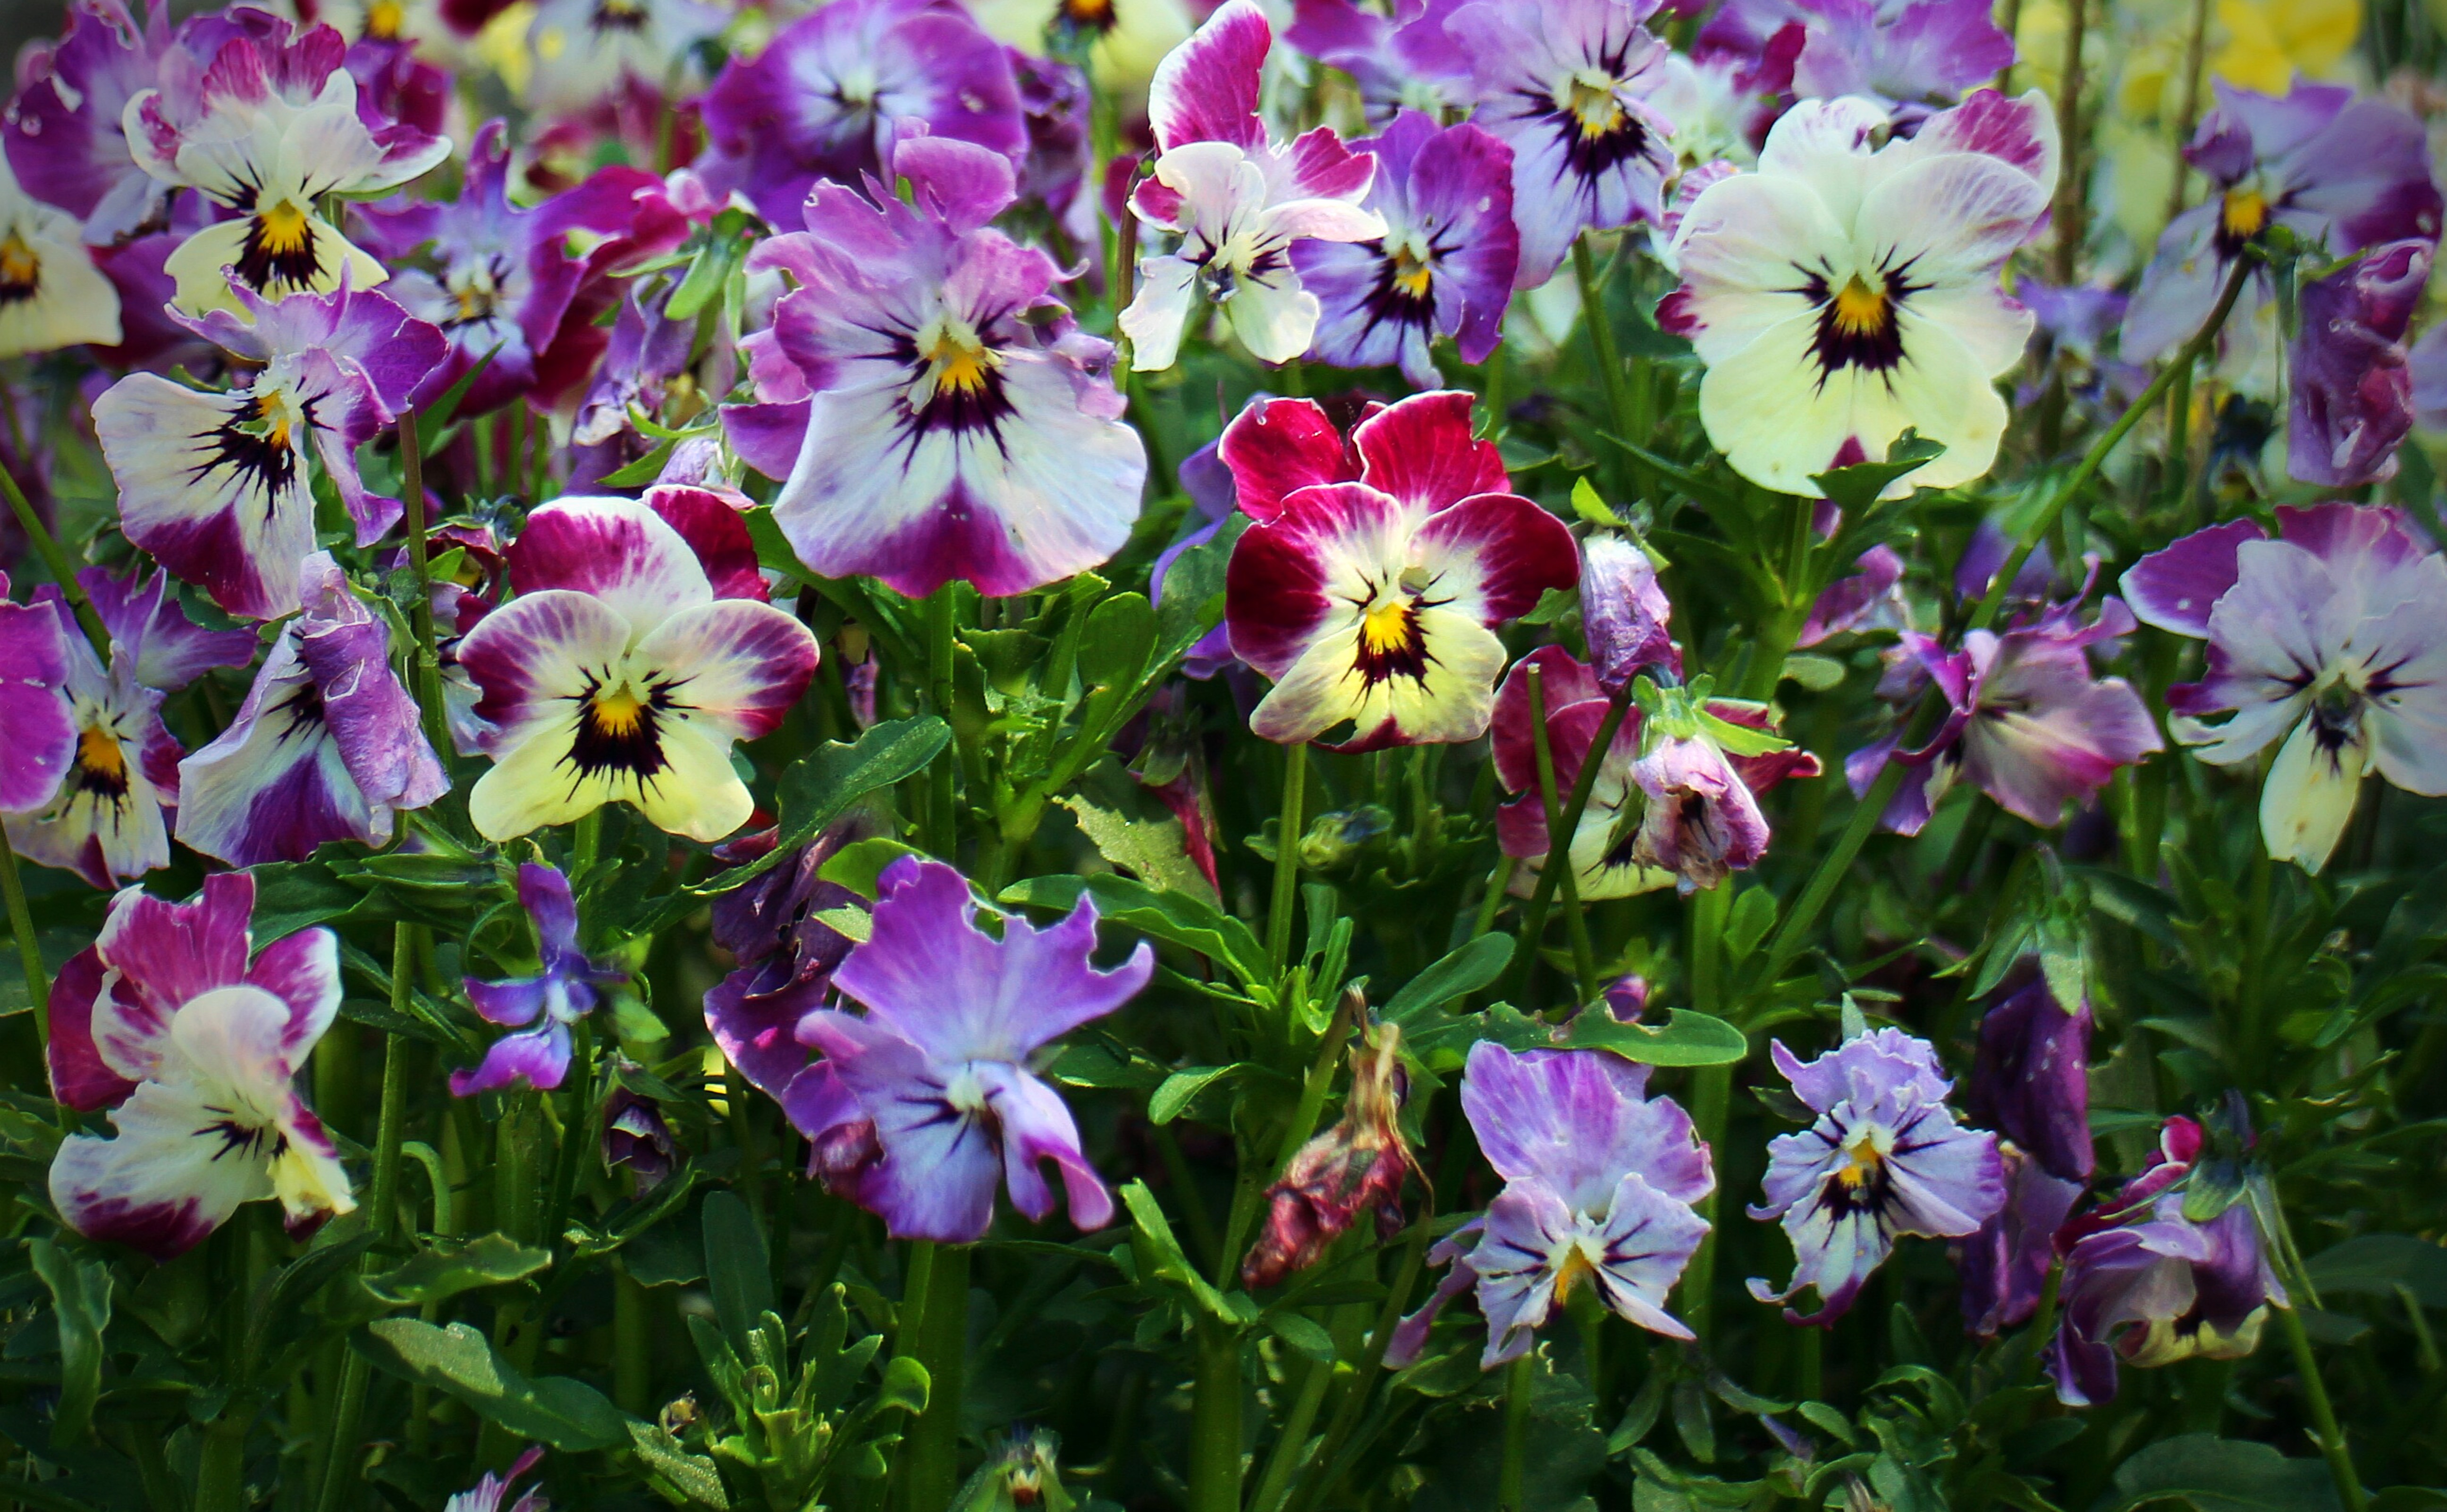
blossom, plant, flower, purple, bloom, color, botany, colorful, flora, wildflower, flowers, violet, viola, pansy, flowering plant, annual plant, land plant, violet family